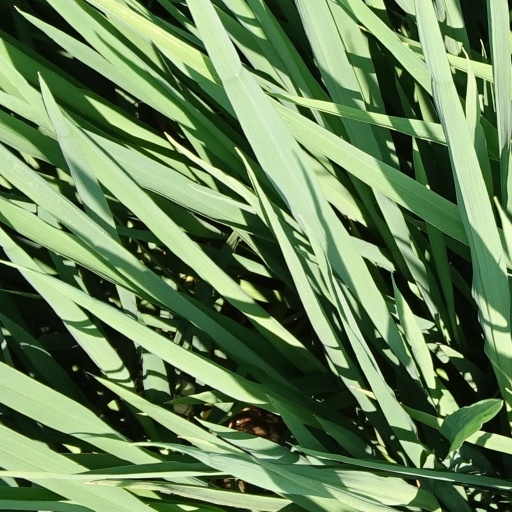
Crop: rice